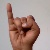
The image shows a hand gesture representing the letter 'I' in Indian Sign Language.